Isuke Shinmen

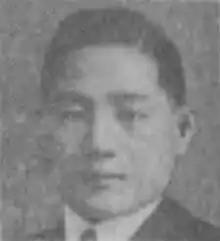

Isuke Shinmen (23 October 1889 – 8 September 1967) was a Japanese judoka and wrestler. He competed in the men's freestyle lightweight at the 1928 Summer Olympics.